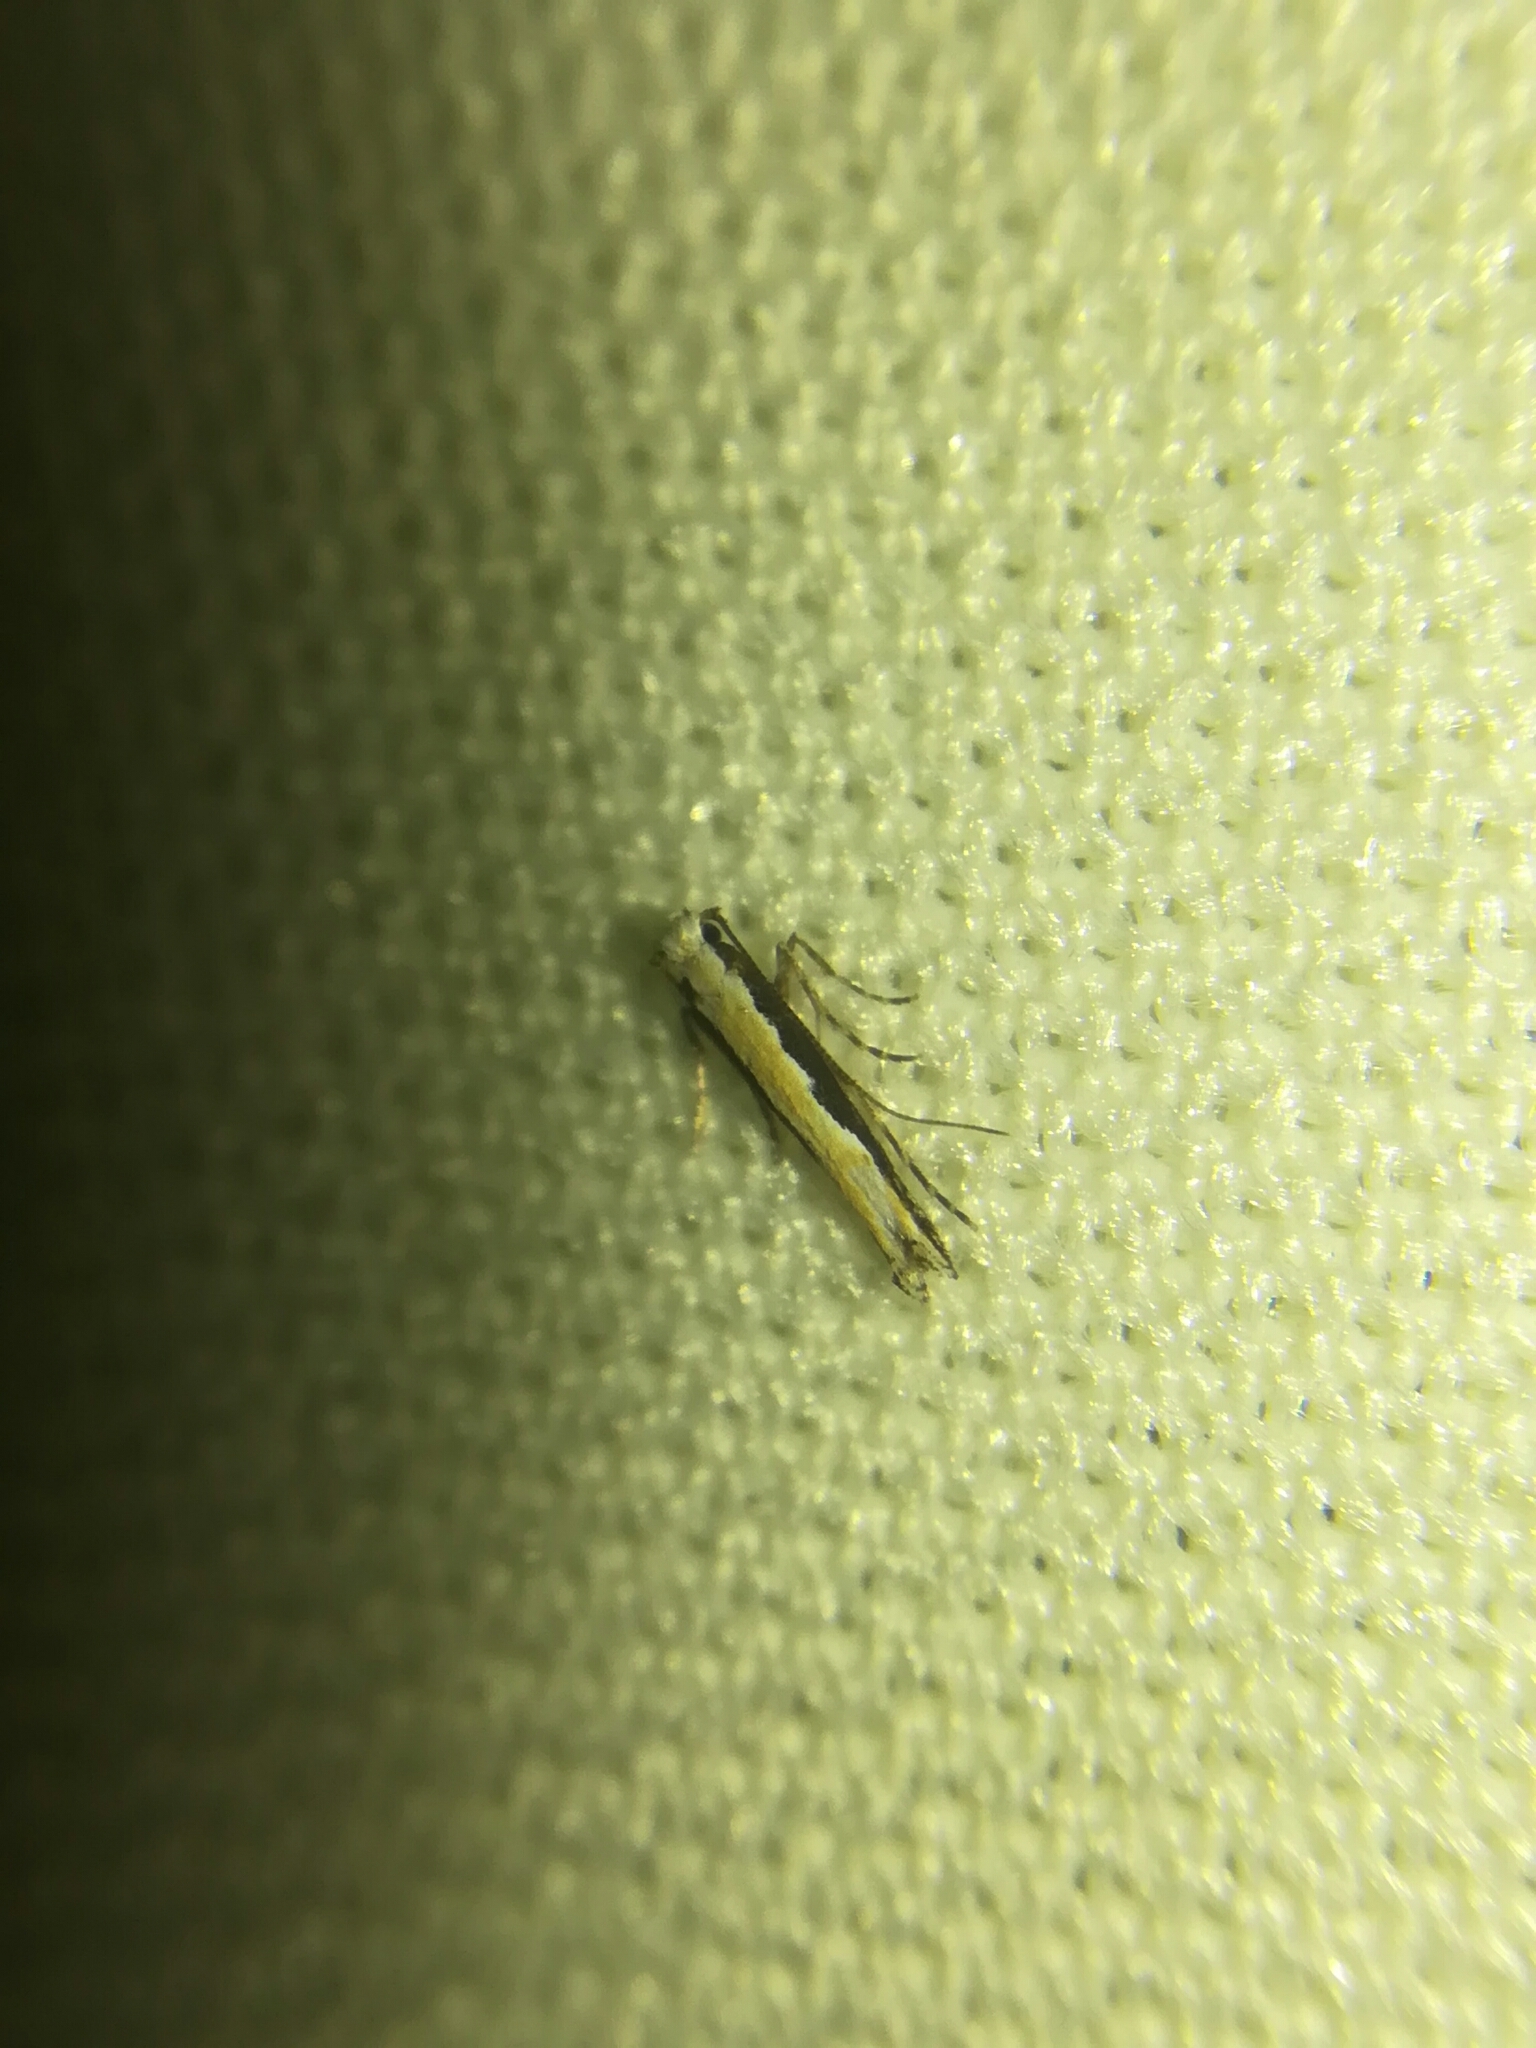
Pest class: diamondback_moth